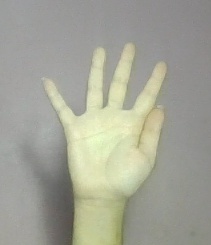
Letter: sheen